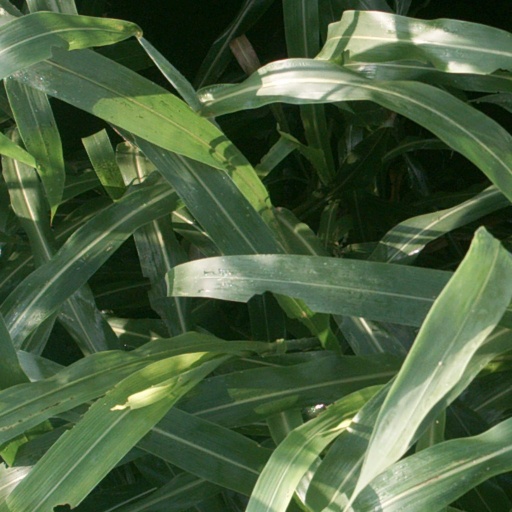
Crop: sorghum